Thomas Skinner (British Army officer, born 1804)

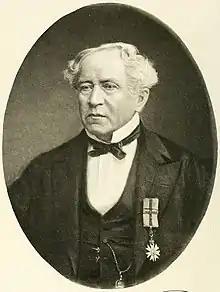

Major Thomas Bridges Boucher Skinner (22 May 1804 – 24 July 1877) was a British Army officer and engineer. He was a prominent road builder in Ceylon (present-day Sri Lanka).